Austro-Hungarian Navy

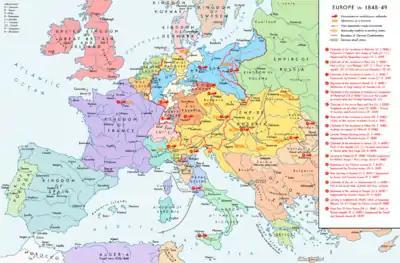
Map of Europe in 1848–1849 depicting the main revolutionary centers, important counter-revolutionary troop movements and states with abdications

After a successful revolution in France in February 1848 toppled King Louis Philippe I and established a Second French Republic, revolutionary fervor broke out across Europe. In Vienna, Austrian Chancellor Klemens von Metternich resigned his post and went into exile to London while Emperor Ferdinand I was forced to abdicate the throne in favor of his nephew, Franz Joseph. Across the Austrian Empire, nationalist sentiments among Austria's various ethnic groups led to the revolutions in Austria to take several different forms. Liberal sentiments prevailed extensively among the German Austrians, which were further complicated by the simultaneous events in the German states. The Hungarians within the Empire largely sought to establish their own independent kingdom or republic, which resulted in a revolution in Hungary. Competing national ideas in the South Hungary saw combat in the Šajkaška region, primarily populated by Serbs who served in the Danube flotila.